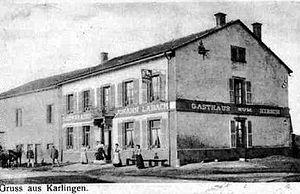
Carling est une commune française située dans le département de la Moselle, en région Grand Est. Elle est localisée dans la région naturelle du Warndt, dans le bassin de vie de la Moselle-Est et appartient à la communauté de communes Agglo Saint-Avold Centre mosellan. Ses habitants sont appelés les Carlingeois.